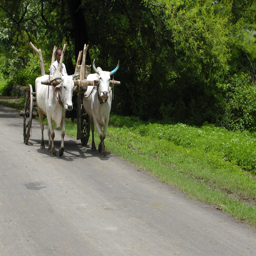
a cattle - drawn cart on the streets